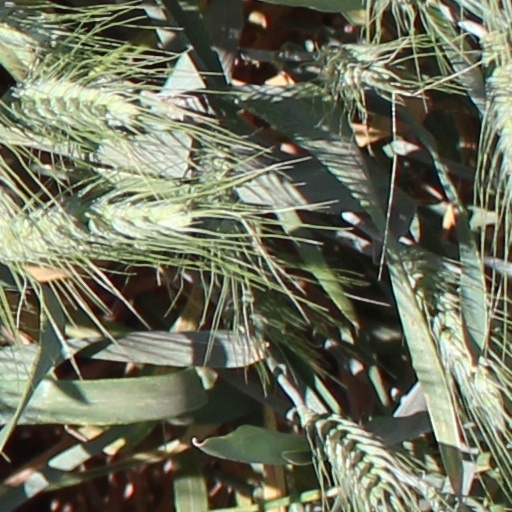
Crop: wheat